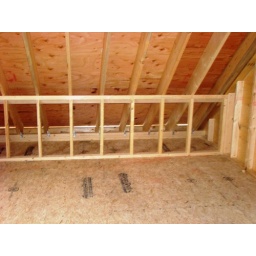
wall in new upstairs bedroom